Matjan Berbisik

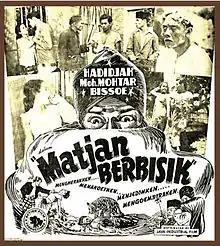
Poster

Matjan Berbisik (Indonesian for "Whispering Tiger"; Perfected Spelling: Macan Berbisik, also known by the Dutch title De Fluisterende Tijger) is a 1940 film from the Dutch East Indies which was directed by Tan Tjoei Hock and produced by The Teng Chun. Starring Hadidjah and Mohamad Mochtar, the film follows two men who are raised as brothers and compete for the love of the same woman. A copy of the black-and-white film, which featured "keroncong" music, is stored at Sinematek Indonesia.